Matterhorn

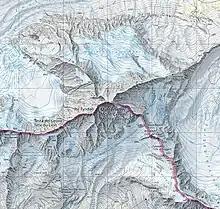
The Matterhorn on the National Map of Switzerland

The Matterhorn has two distinct summits, situated at either end of a exposed rocky crest which forms the Italian/Swiss border. In August 1792, the Genevan geologist and explorer Horace Bénédict de Saussure made the first measurement of the Matterhorn's height, using a sextant and a chain spread out on the Theodul glacier. He calculated its height as . In 1868 the Italian engineer Felice Giordano measured a height of by means of a mercury barometer, which he had taken to the summit. The Dufour map, which was afterwards followed by the Italian surveyors, gave as the height of the Swiss summit.